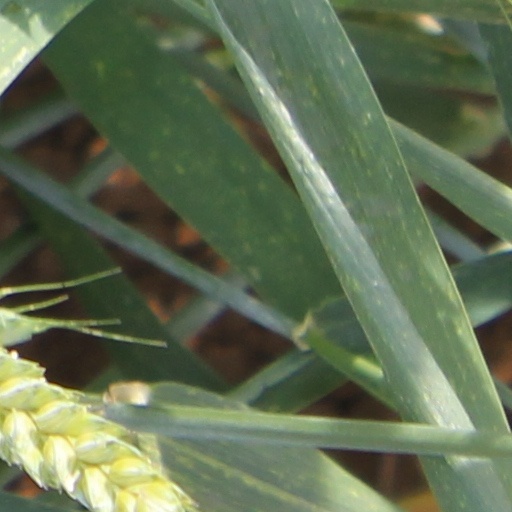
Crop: wheat